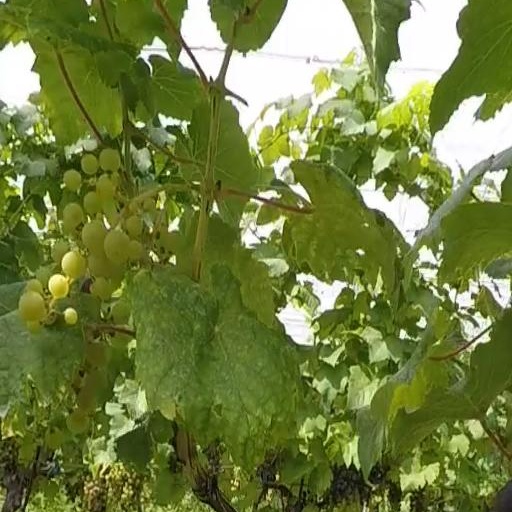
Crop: grape